Grimsay (South East Benbecula)

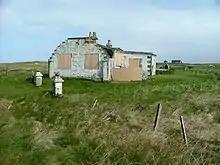
An unusual abandoned building on Grimsay

Grimsay, south east of Benbecula is a tidal island of the Outer Hebrides. It is connected to Benbecula by a causeway which carries the B891. In the 2001 census, Grimsay had a population of 19, 20 in 2011 and 27 in 2002.